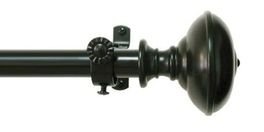
Ben&Jonah Collection Buono II Decorative Rod & Finial Othello Mocha 48-86
The Buono II Othello Mocha Decorative Rod Series combines elegant taste. Fine quality and detailed craftsmanship. The elegant mocha PVC finials add the perfect touch to any window Diameter of the all metal rod is .75 in. and easily adjusts telescopically to fit any window. The set comes complete with matching all metal hardware (brackets and screws) for wall or ceiling mount; Brackets can be adjusted to extend between 3.5 in. to 4 in. Tools required for installation: Screwdriver and drill The set comes complete with matching, all metal hardware (brackets and screws) for wall or ceiling mount; Brackets can be adjusted to extend between 3.5 in. to 4 in. Tools required for installation: Screwdriver and drill
Brand: Ben&Jonah
Category: Home & Garden > Decor > Window Treatment Accessories > Window Treatment Replacement Parts > Window Rods